Sky position (RA, Dec in degrees): 159.543, 6.776
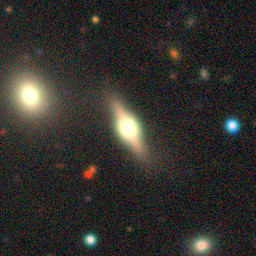
Galaxy morphology: Edge-on Galaxies with Bulge